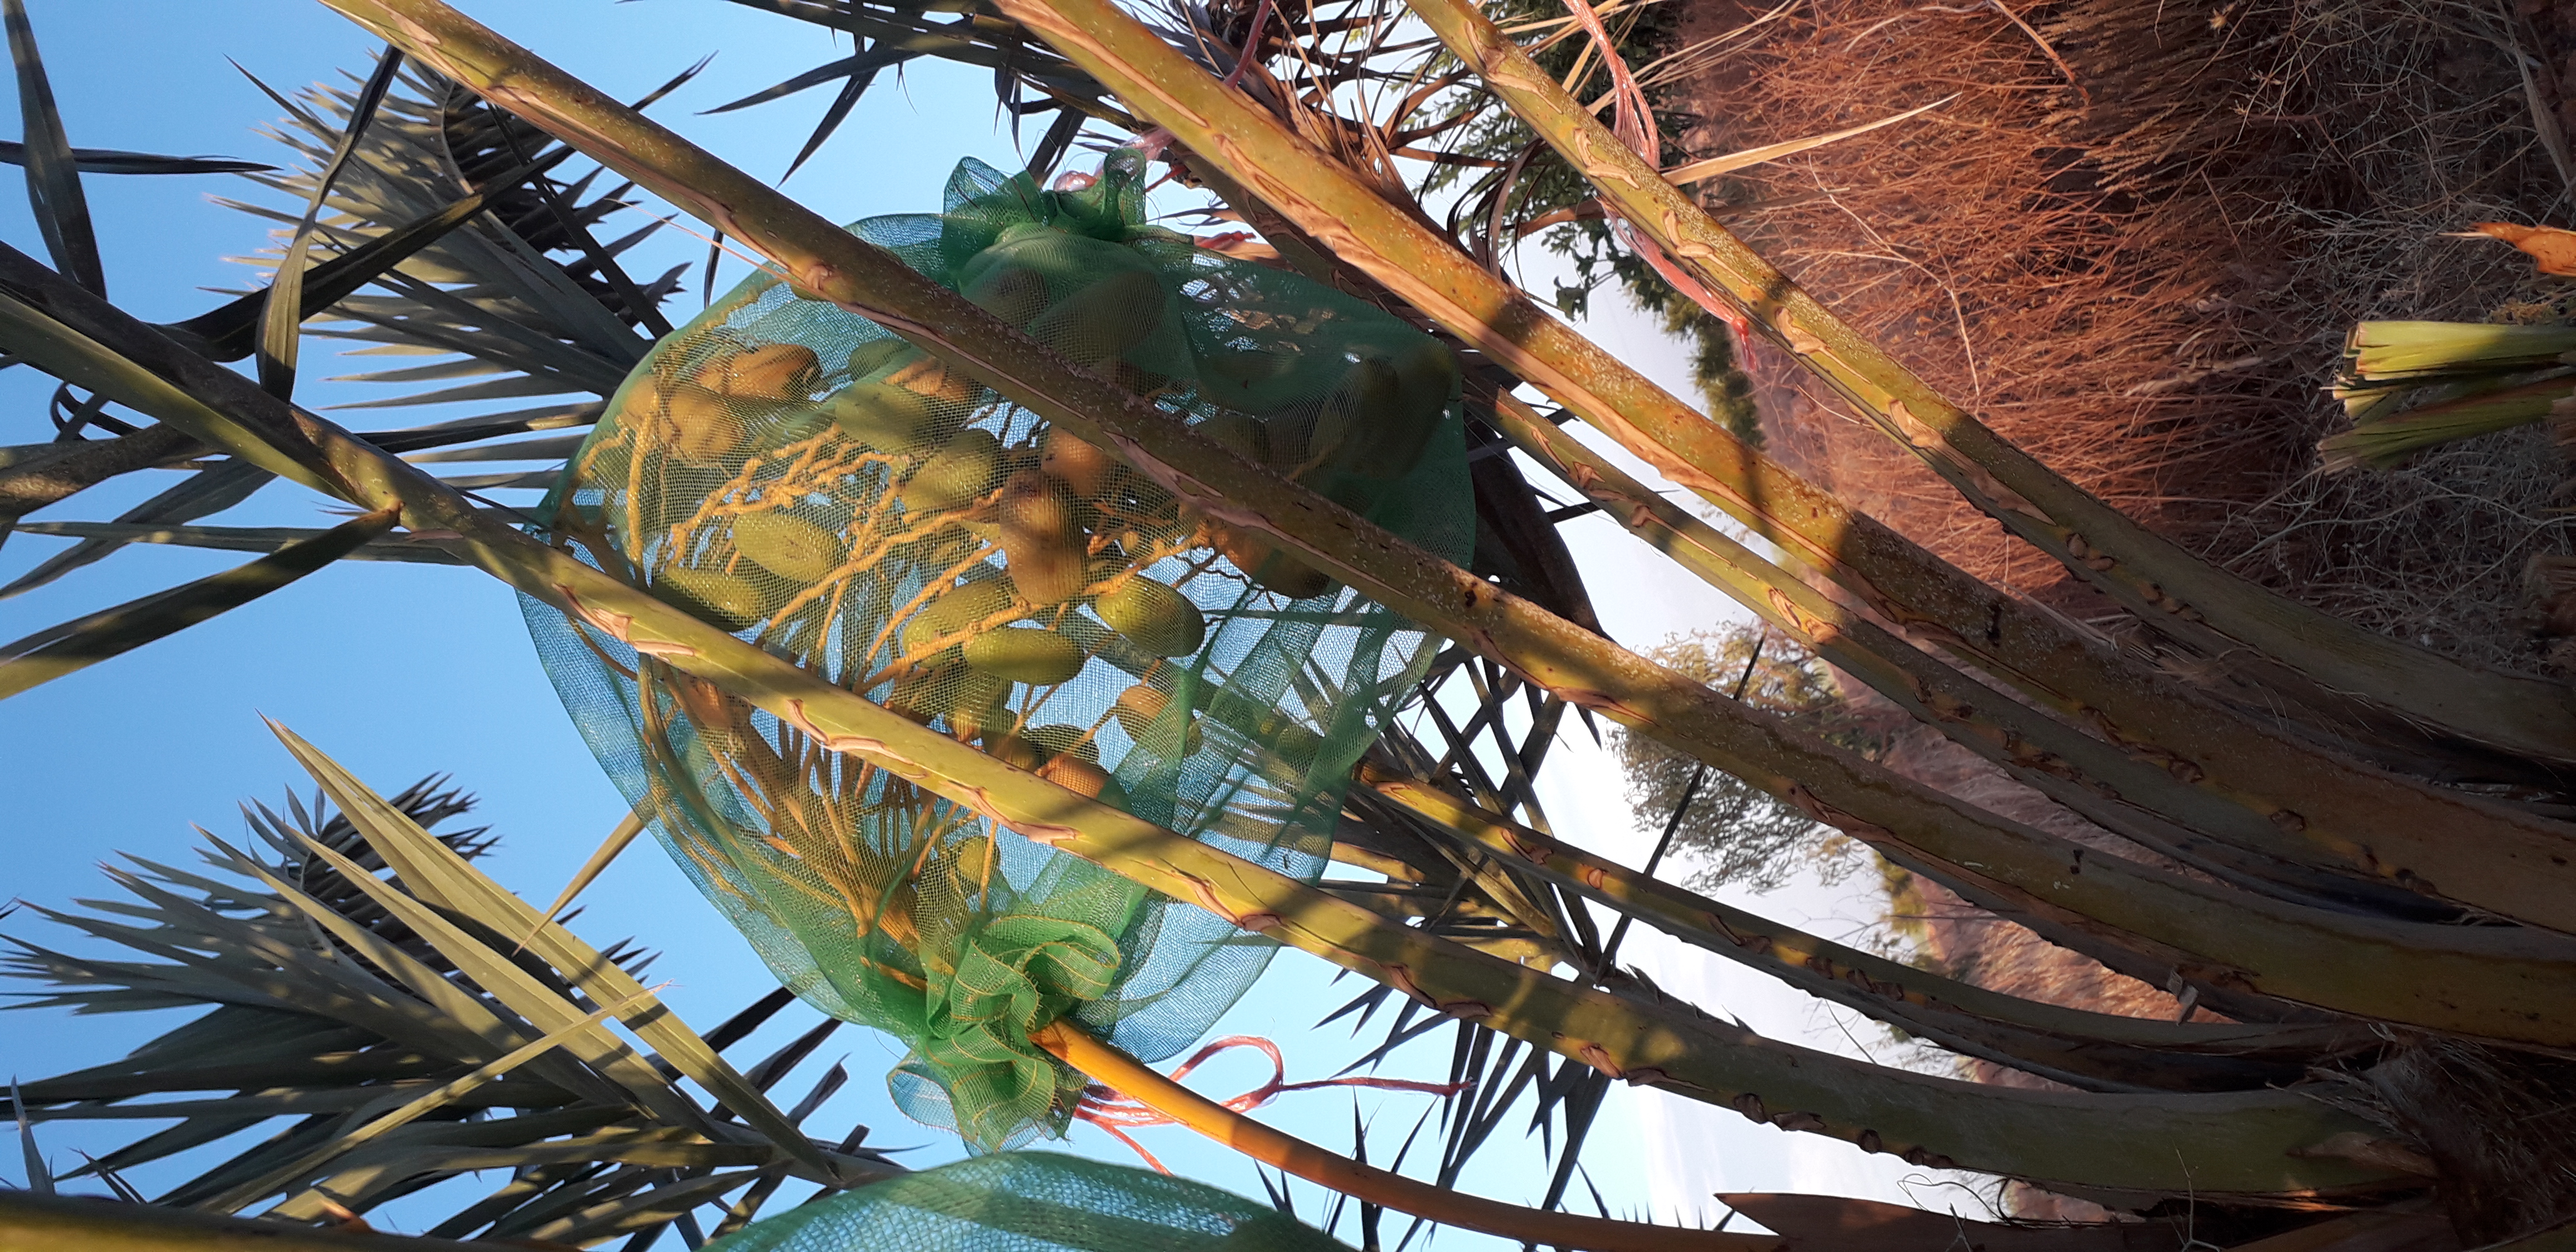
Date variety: Boumajhoul